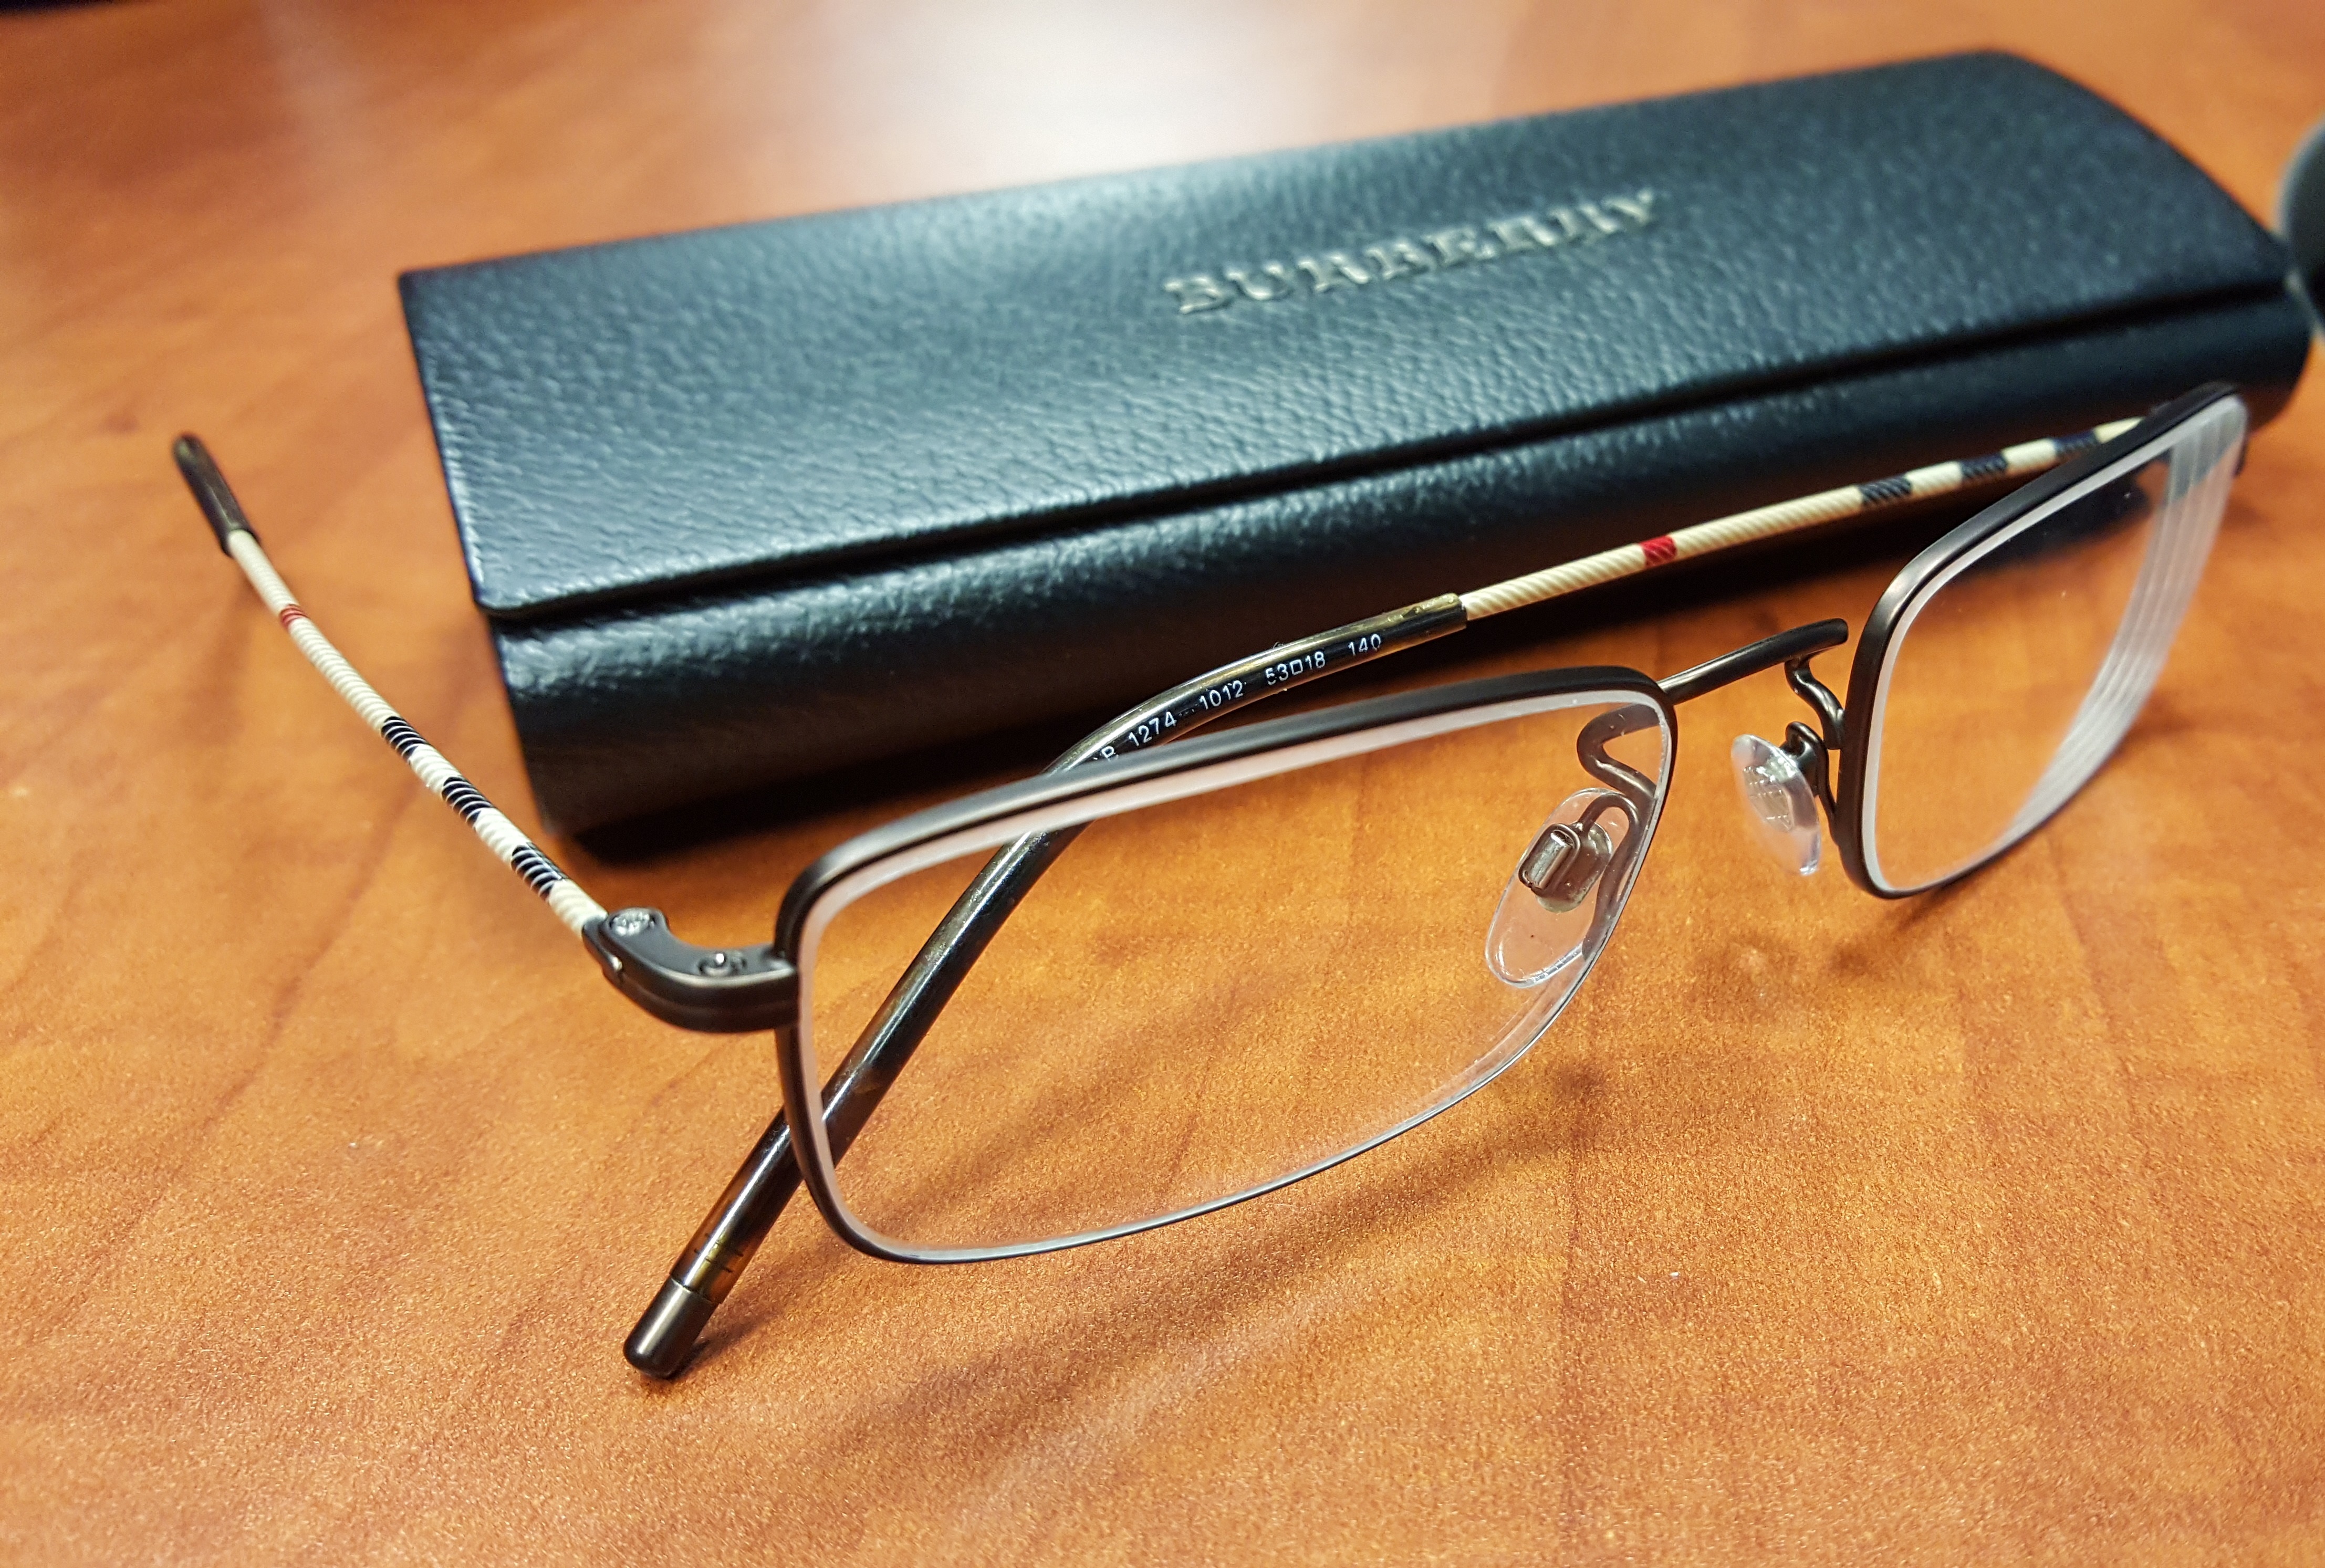
leather, lens, spectacles, vision, glasses, eyeglasses, eyewear, lenses, optical, optic, eyesight, specs, fashion accessory, vision care, glass case, 20 20